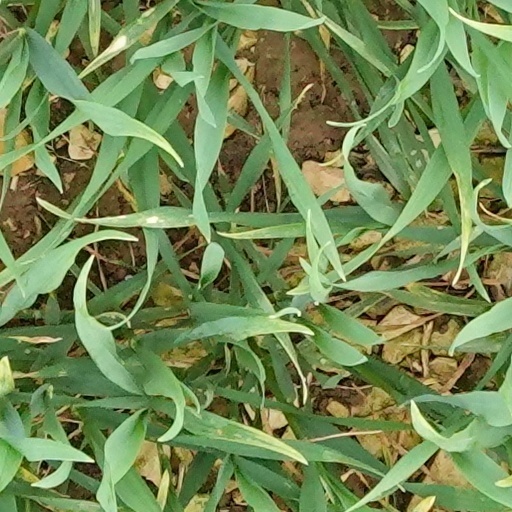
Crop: wheat